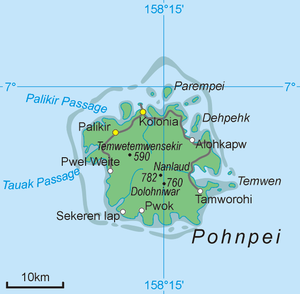
Kolonia est la capitale de l'État de Pohnpei dans les États fédérés de Micronésie. Située sur la côte nord de l'île de Pohnpei, elle faisait partie de la commune de Nett jusqu'à la fin des années 1940 mais elle est désormais séparée. La population est de 6 068 habitants en 2010, de loin le principal centre urbain de Pohnpei et le centre commercial de l'île. Sa superficie est de 0,58 km². Elle était aussi anciennement la capitale fédérale de la Micronésie avant le déménagement de la capitale pour Palikir en 1989.
Pohnpei, autrefois Ponape, est une île d'Océanie, située dans les îles Carolines et faisant partie des États fédérés de Micronésie. Elle est l'île principale de l'État de Pohnpei, l'un des quatre États des États fédérés de Micronésie, et abrite Kolonia, la capitale de l'État, ainsi que Palikir, la capitale fédérale de ce pays.
Les Jeux de la Micronésie de 2014 sont la 8ᵉ édition des Jeux de la Micronésie, une compétition multisports réunissant les nations et territoires de la région de Micronésie, dans l'Océan Pacifique. Organisés du 20 au 30 juillet 2014, ils ont eu lieu à Pohnpei, île des États fédérés de Micronésie, déjà organisatrice des 5ᵉ Jeux de la Micronésie en 2002.
Palikir est la capitale fédérale de la Micronésie depuis 1989. Elle se trouve sur l'île de Pohnpei, dans l'État avec le même nom que l'île, dans la municipalité de Sokehs.